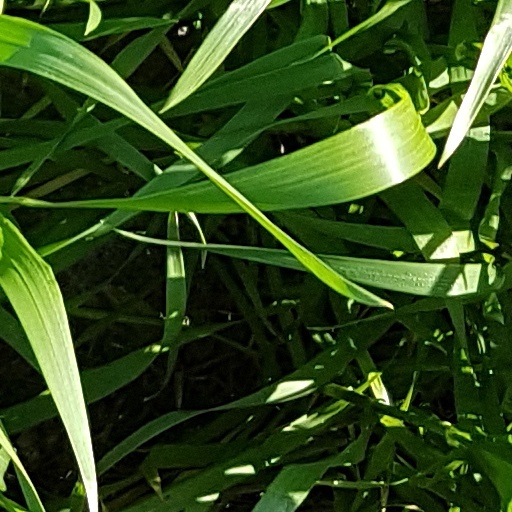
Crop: wheat